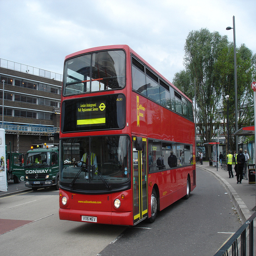
A double decker bus is traveling on the road.
A red and yellow double decker bus on street.
A double high bus that is sitting in the street.
A red double decker bus with yellow writings on it.
A red double decker bus pulling out of a stop.